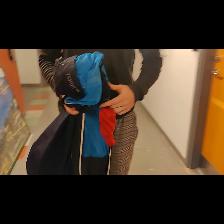
Label: Human